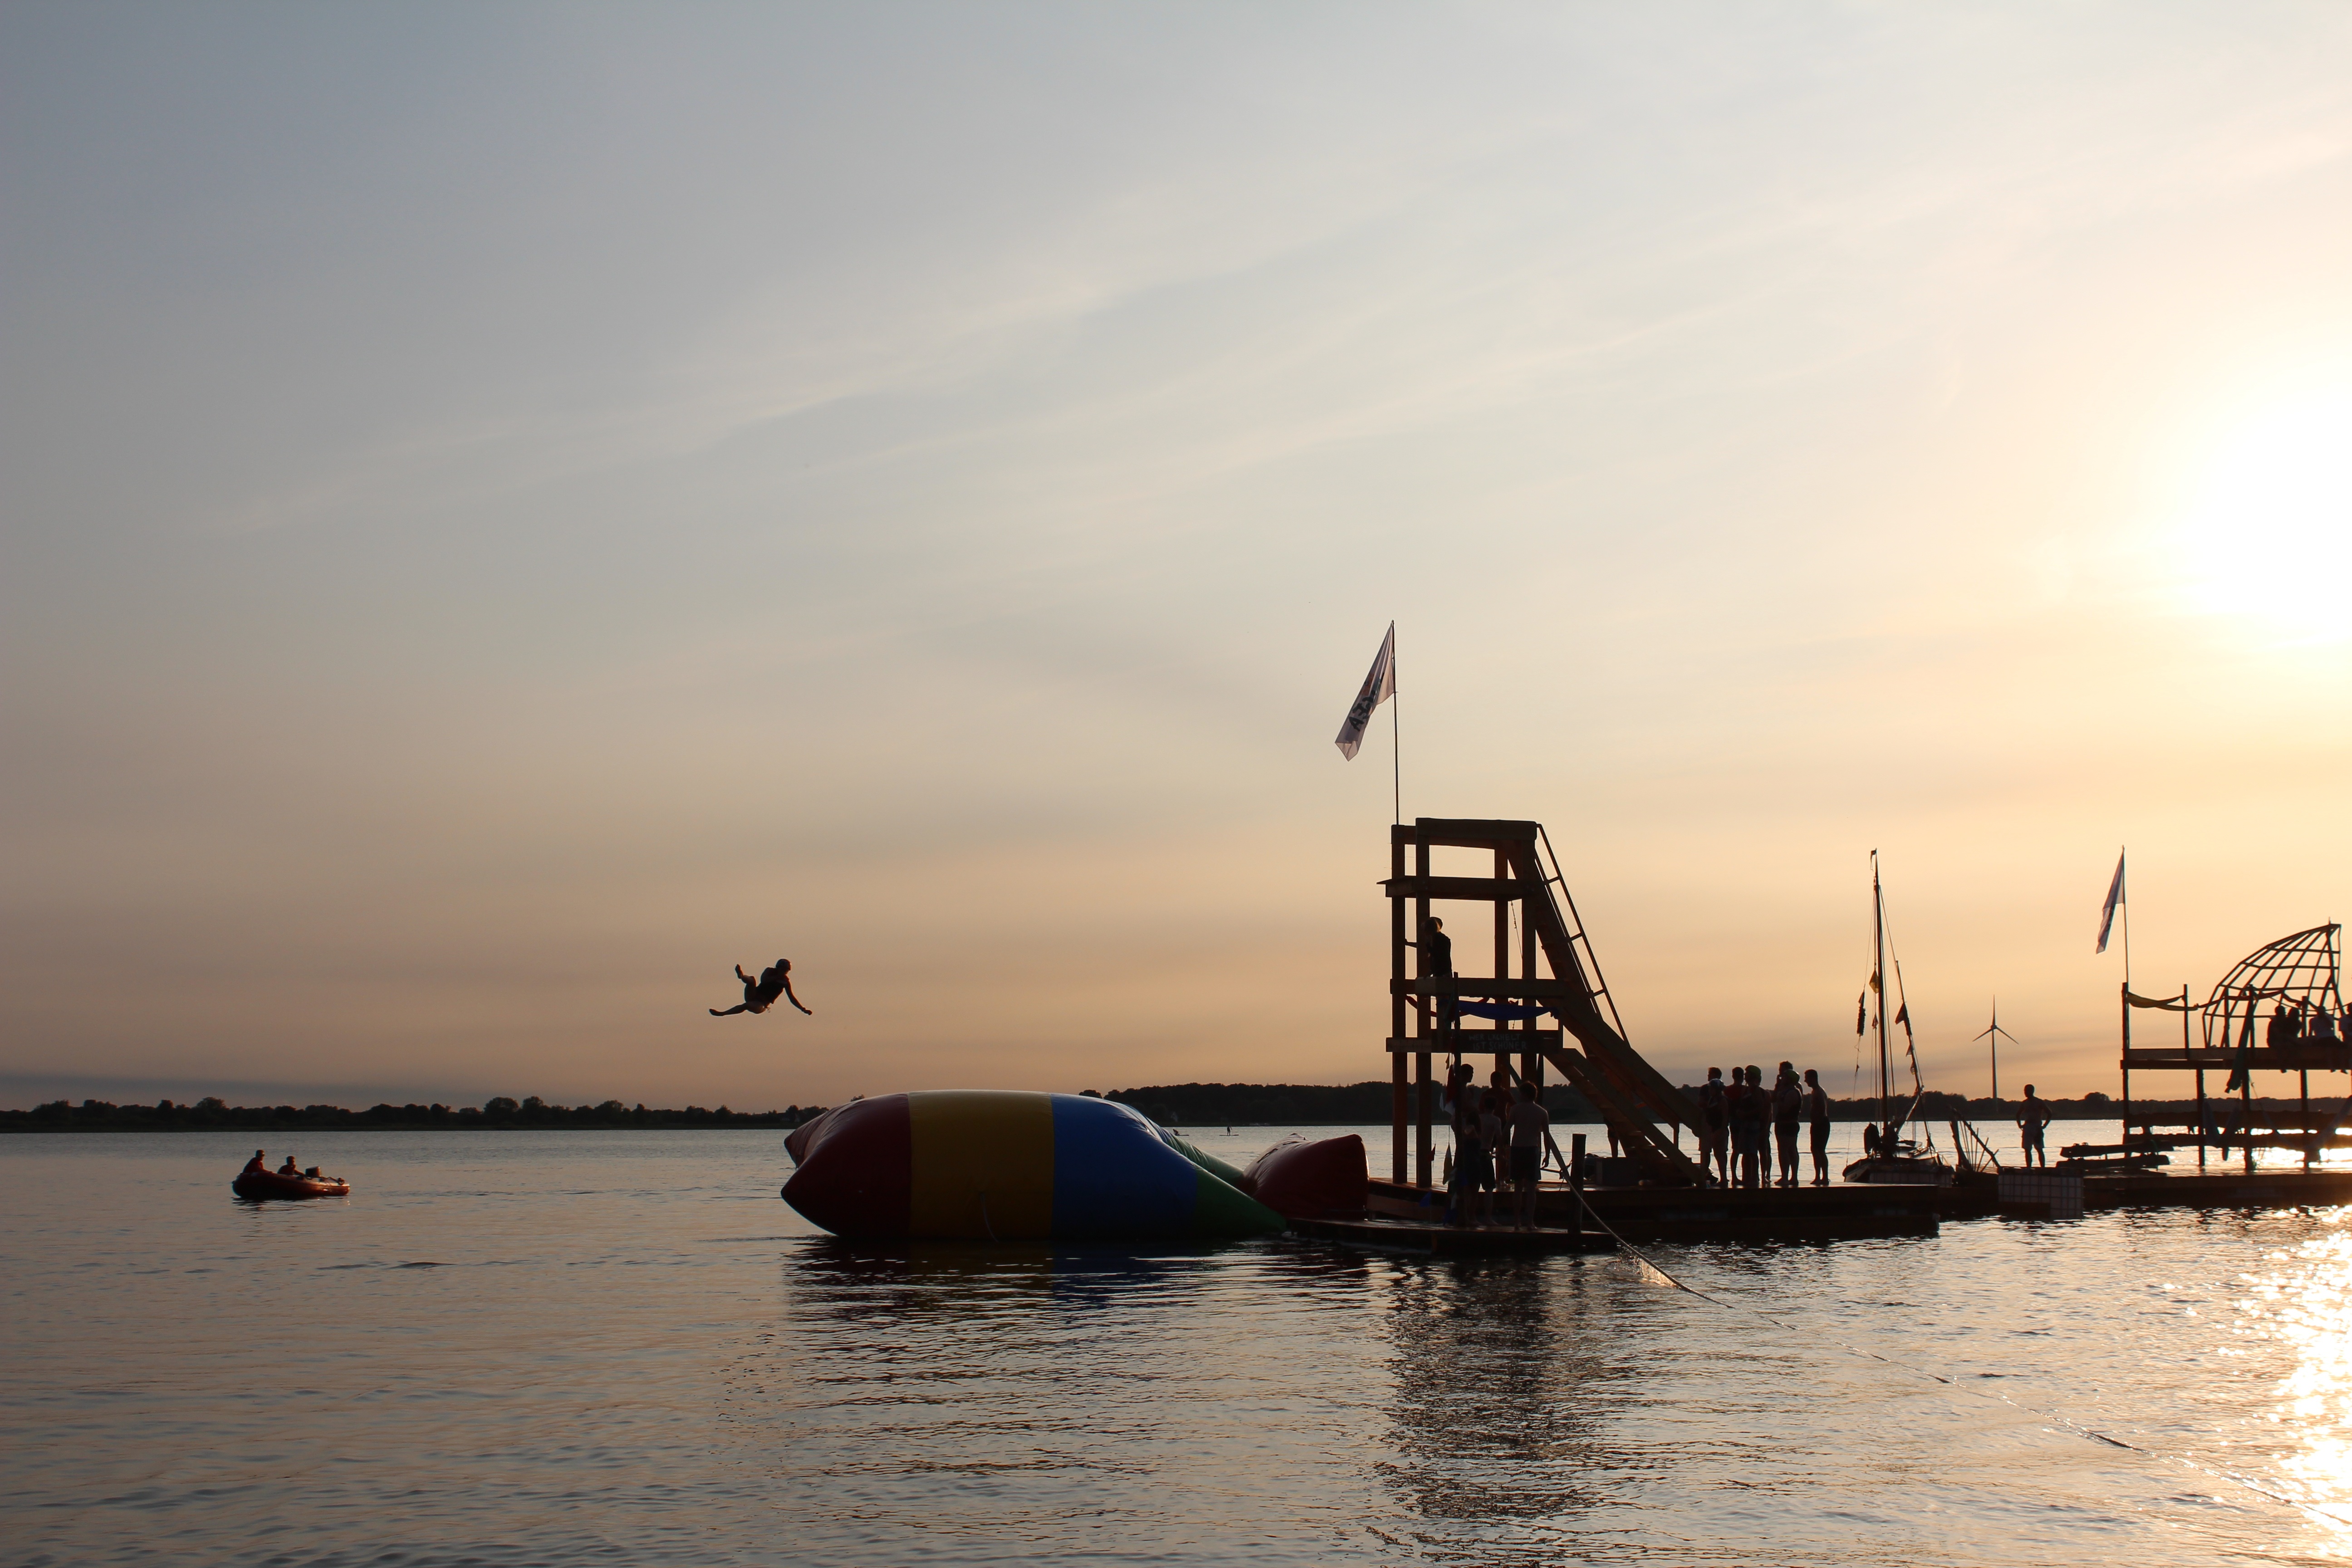
sea, coast, water, ocean, dock, sunrise, sunset, boat, morning, shore, wave, fly, dusk, evening, paddle, vehicle, flight, bay, fun, boating, joy, watercraft, baldwin, his child